Cancellaria jayana

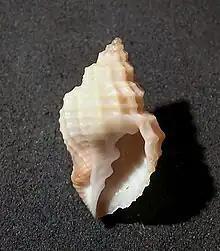
Apertural view of shell of "Cancellaria jayana" Keen, 1958.

Cancellaria jayana is a species of sea snail, a marine gastropod mollusk in the family Cancellariidae, the nutmeg snails.